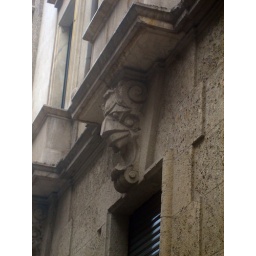
On a Liberty building near the Cardorna train station.